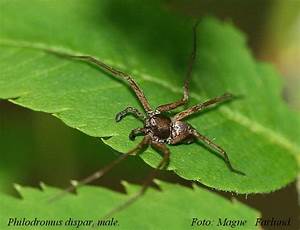
Label: ragno